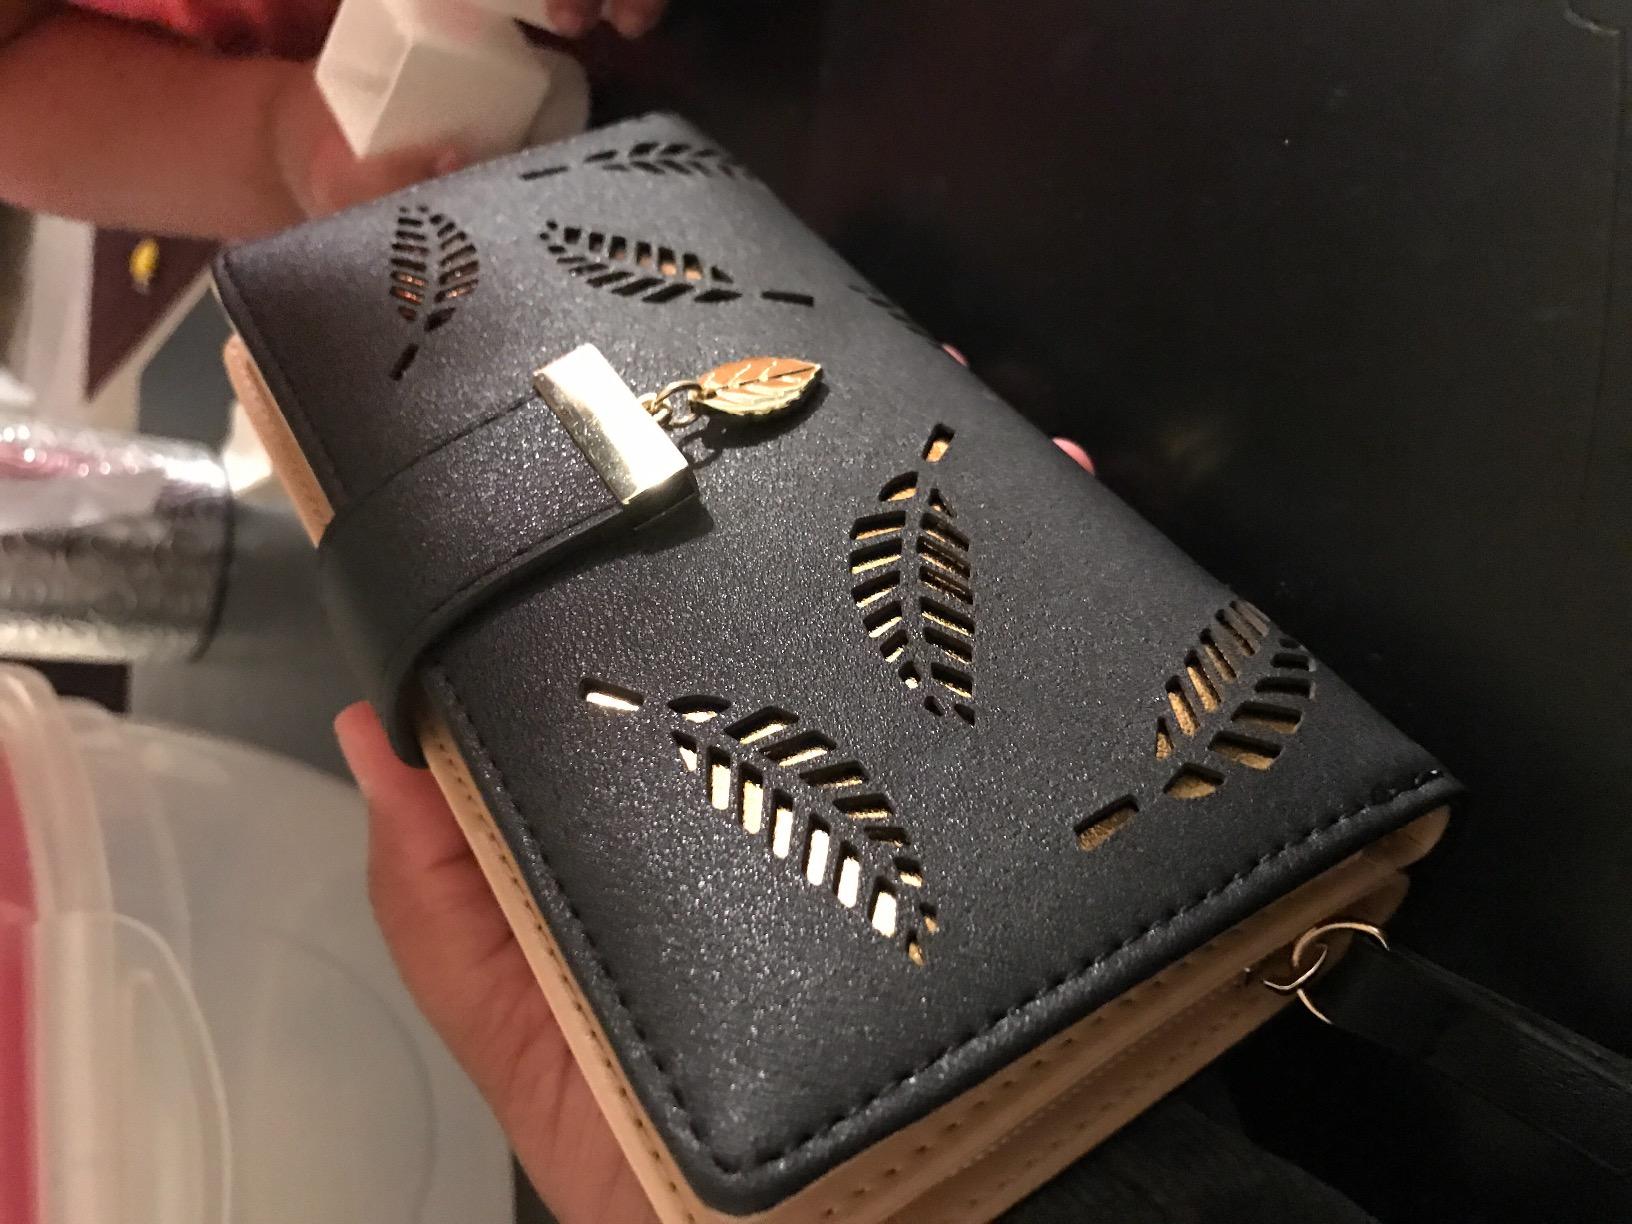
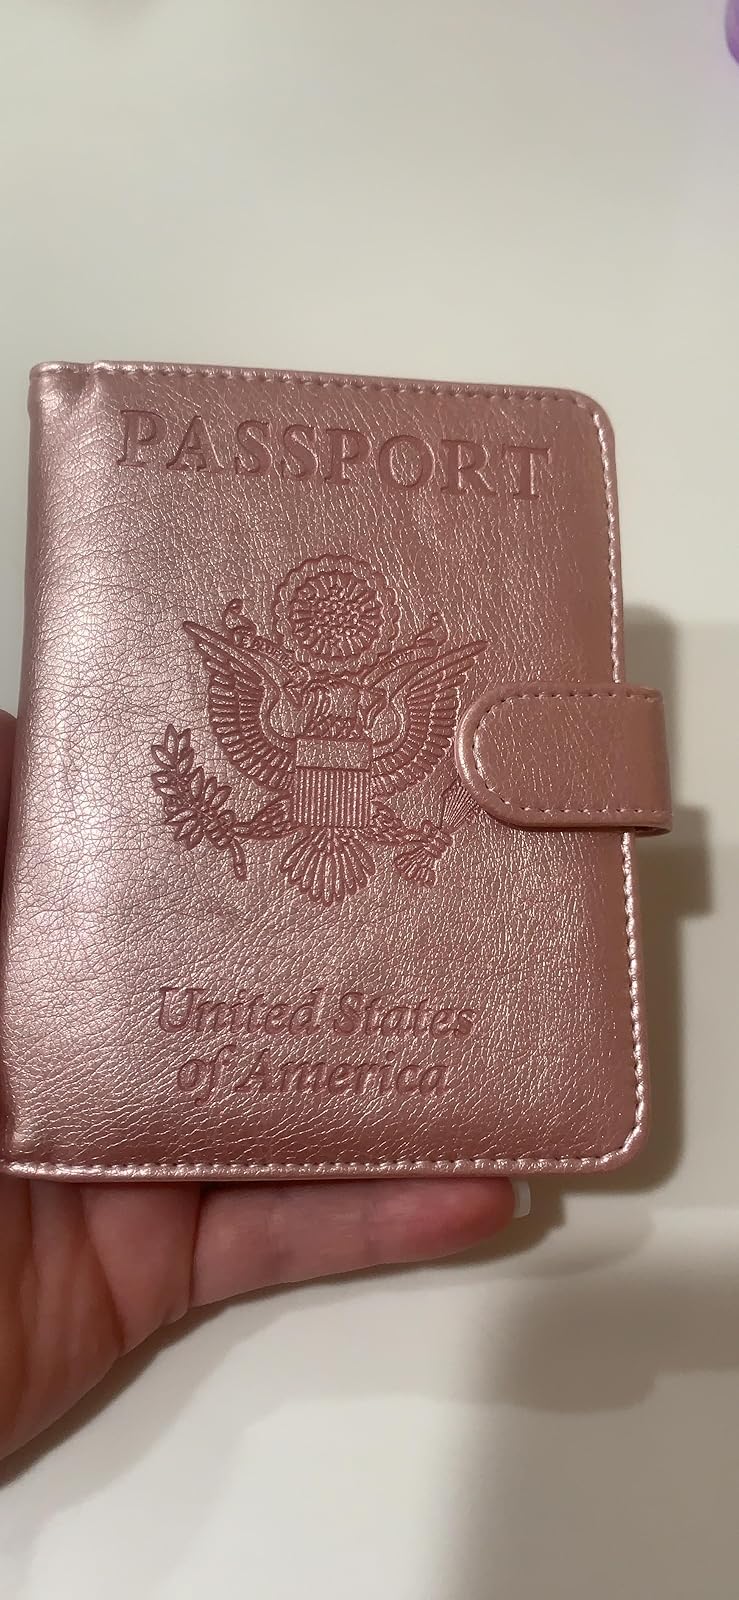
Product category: accessories_wallet
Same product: no